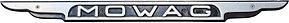
MOWAG est une entreprise suisse qui conçoit et développe des véhicules à destination de l'industrie militaire. Depuis 2003, MOWAG fait partie de General Dynamics